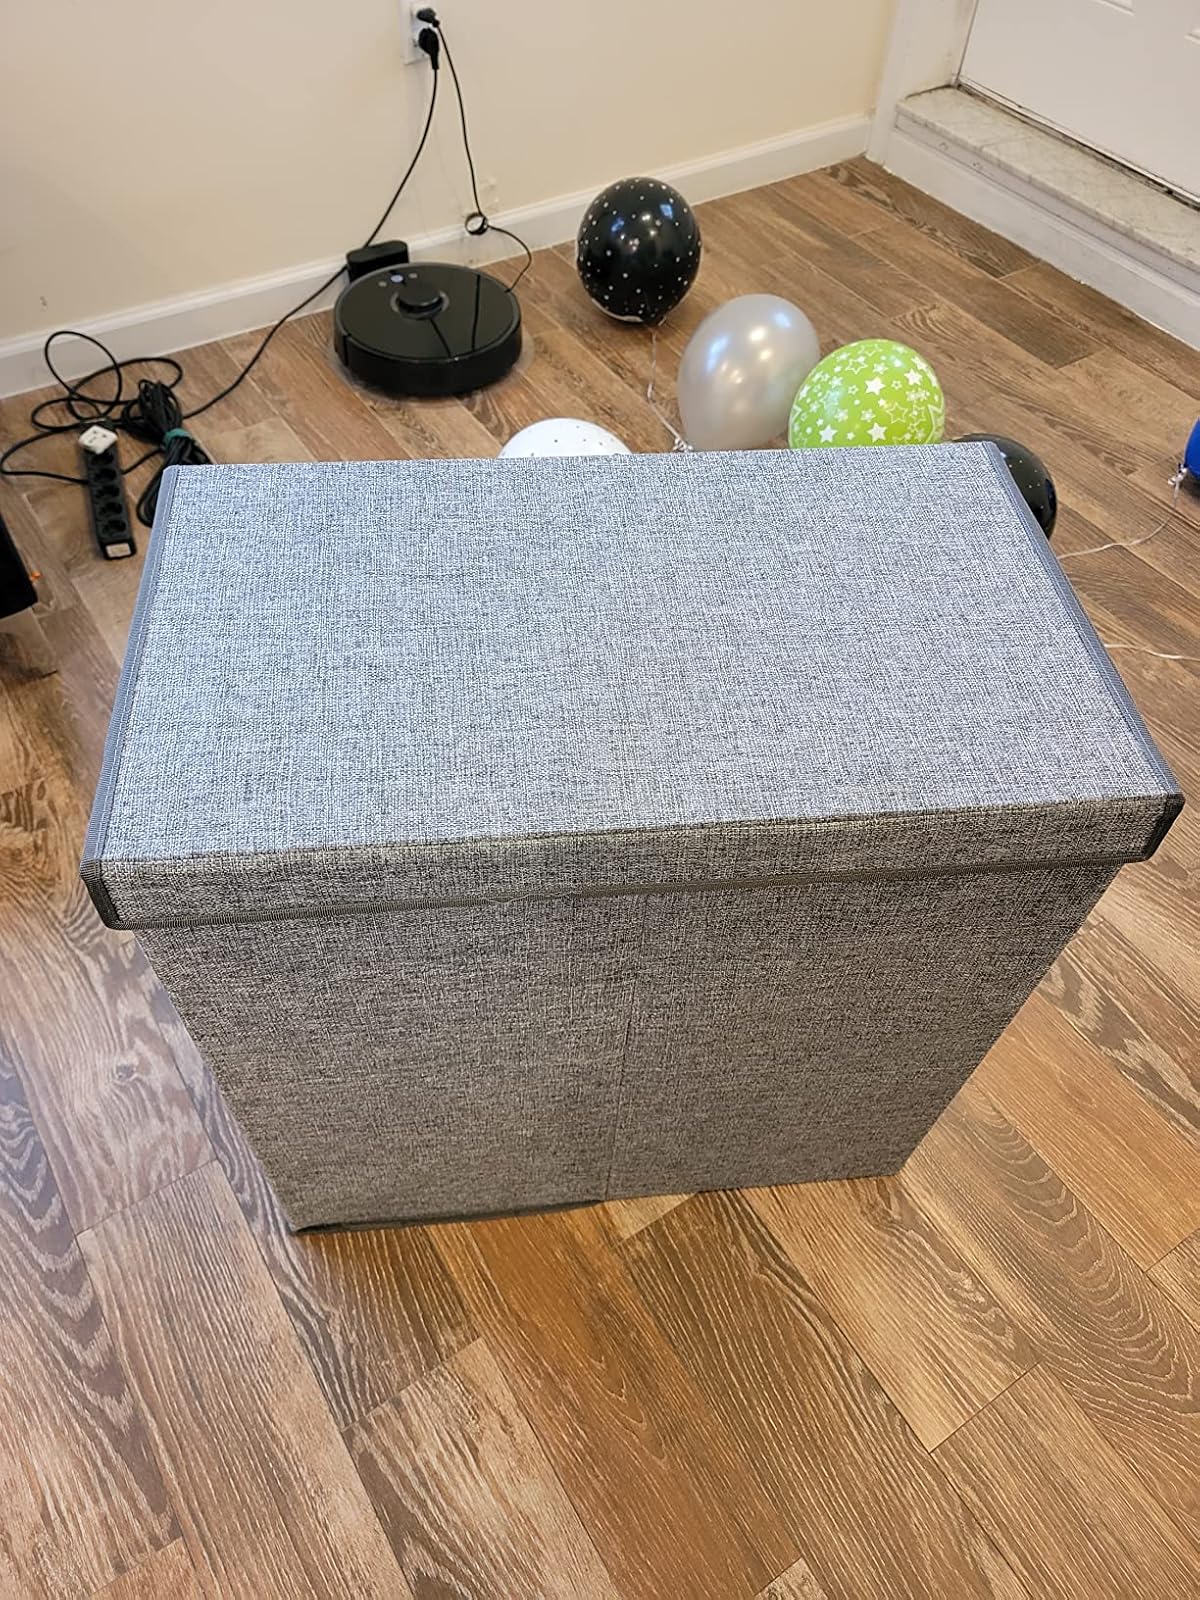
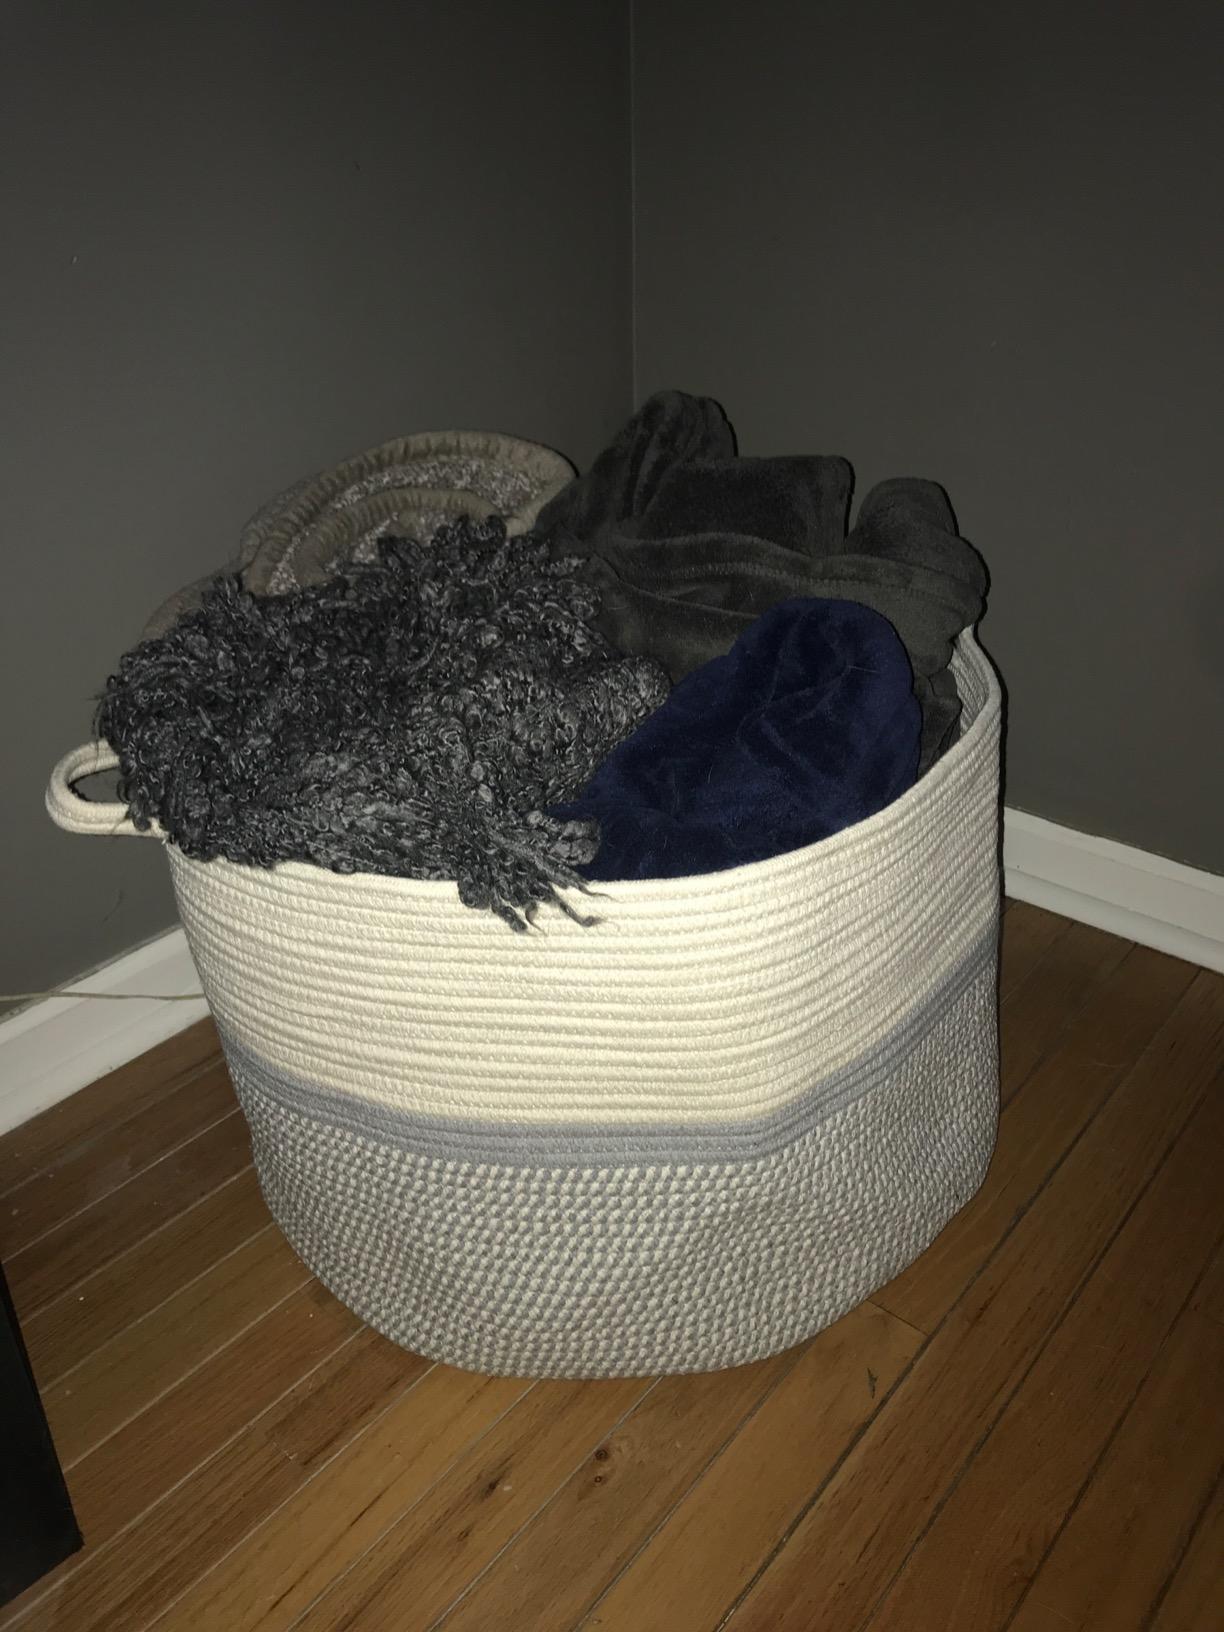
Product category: items_hamper
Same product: no